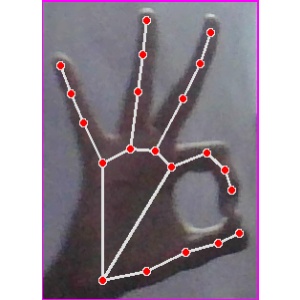
अक्षर: ण